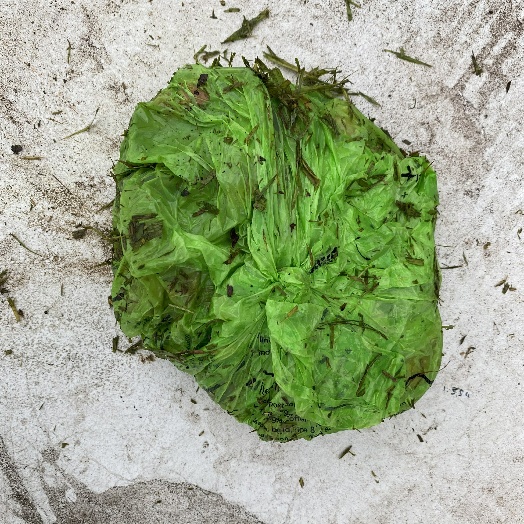
Label: generalcompost